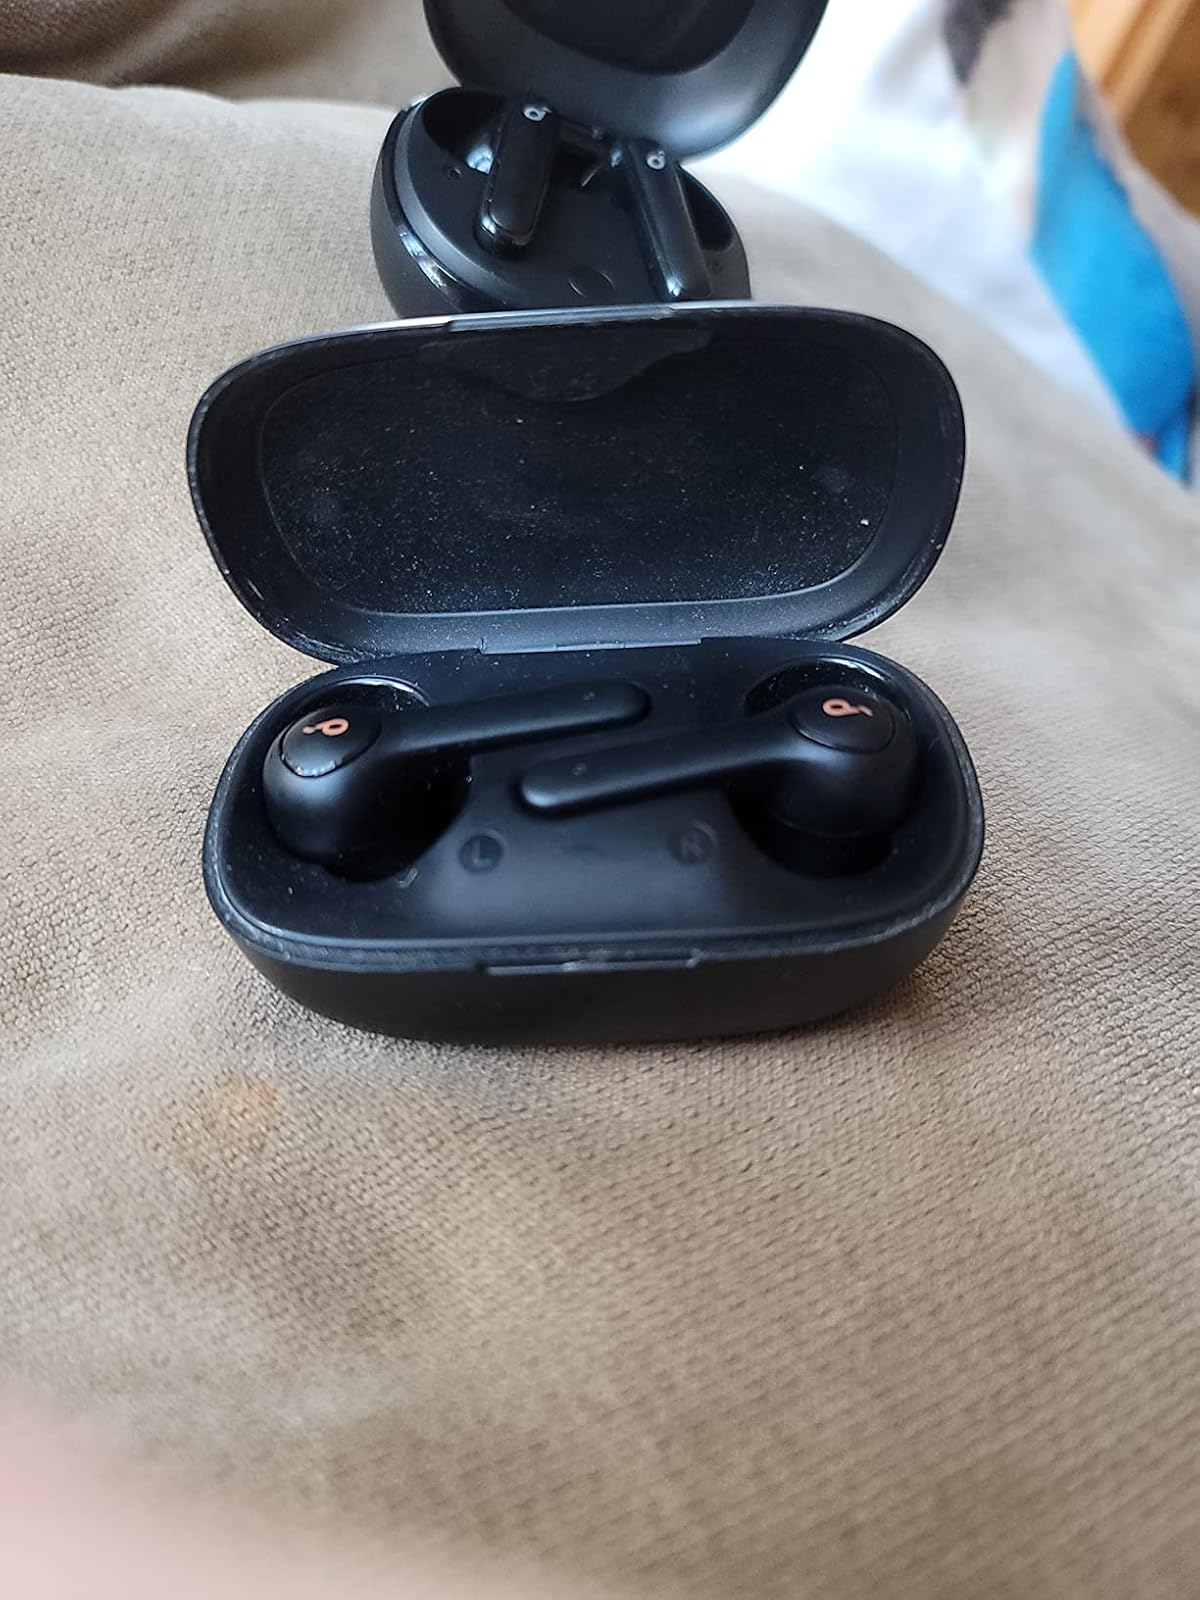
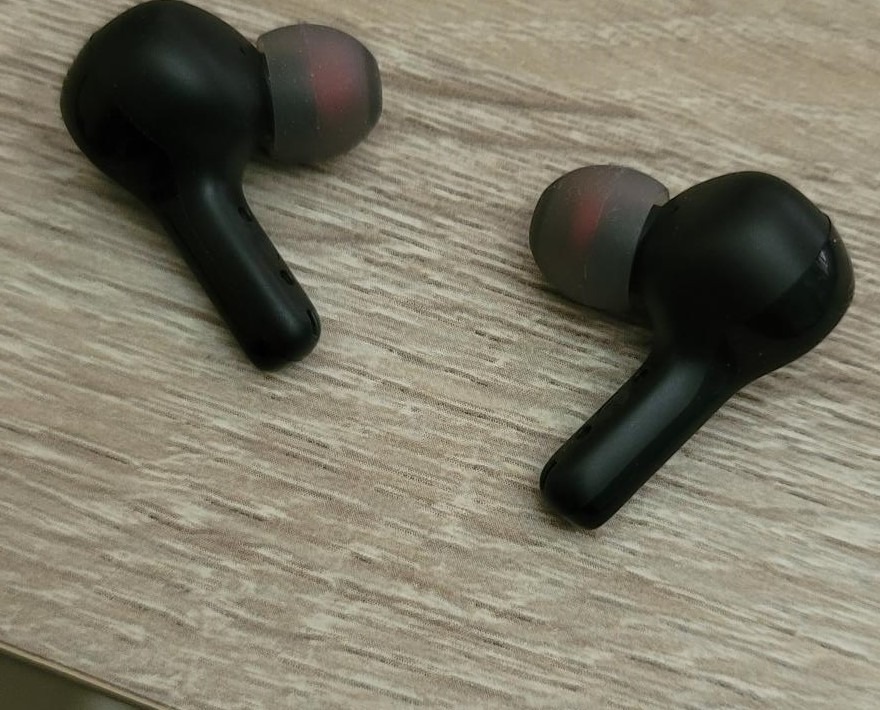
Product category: earbuds
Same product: no